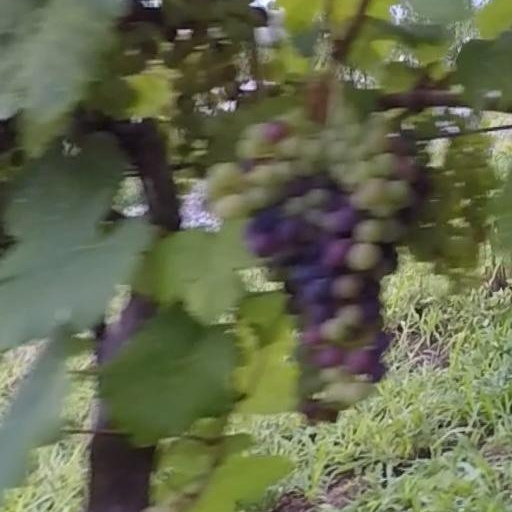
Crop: grape